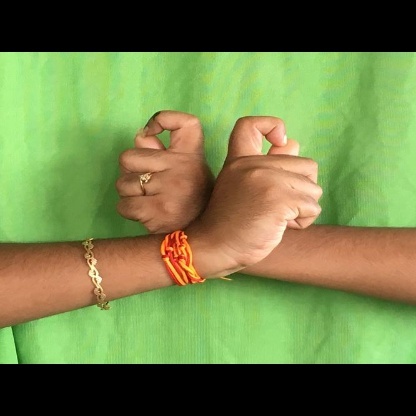
Mudra: Berunda